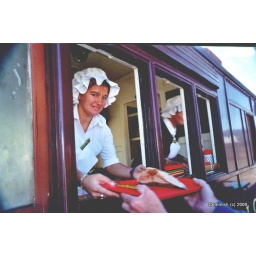
Amanda in car Light, one of the Scouts from Finders Park who come to Quorn to help out on the train